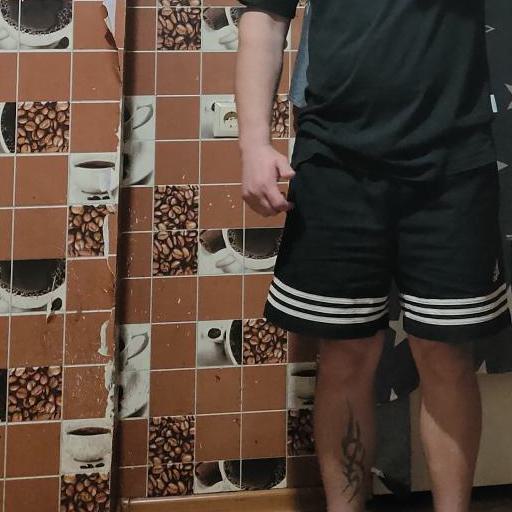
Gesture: no_gesture